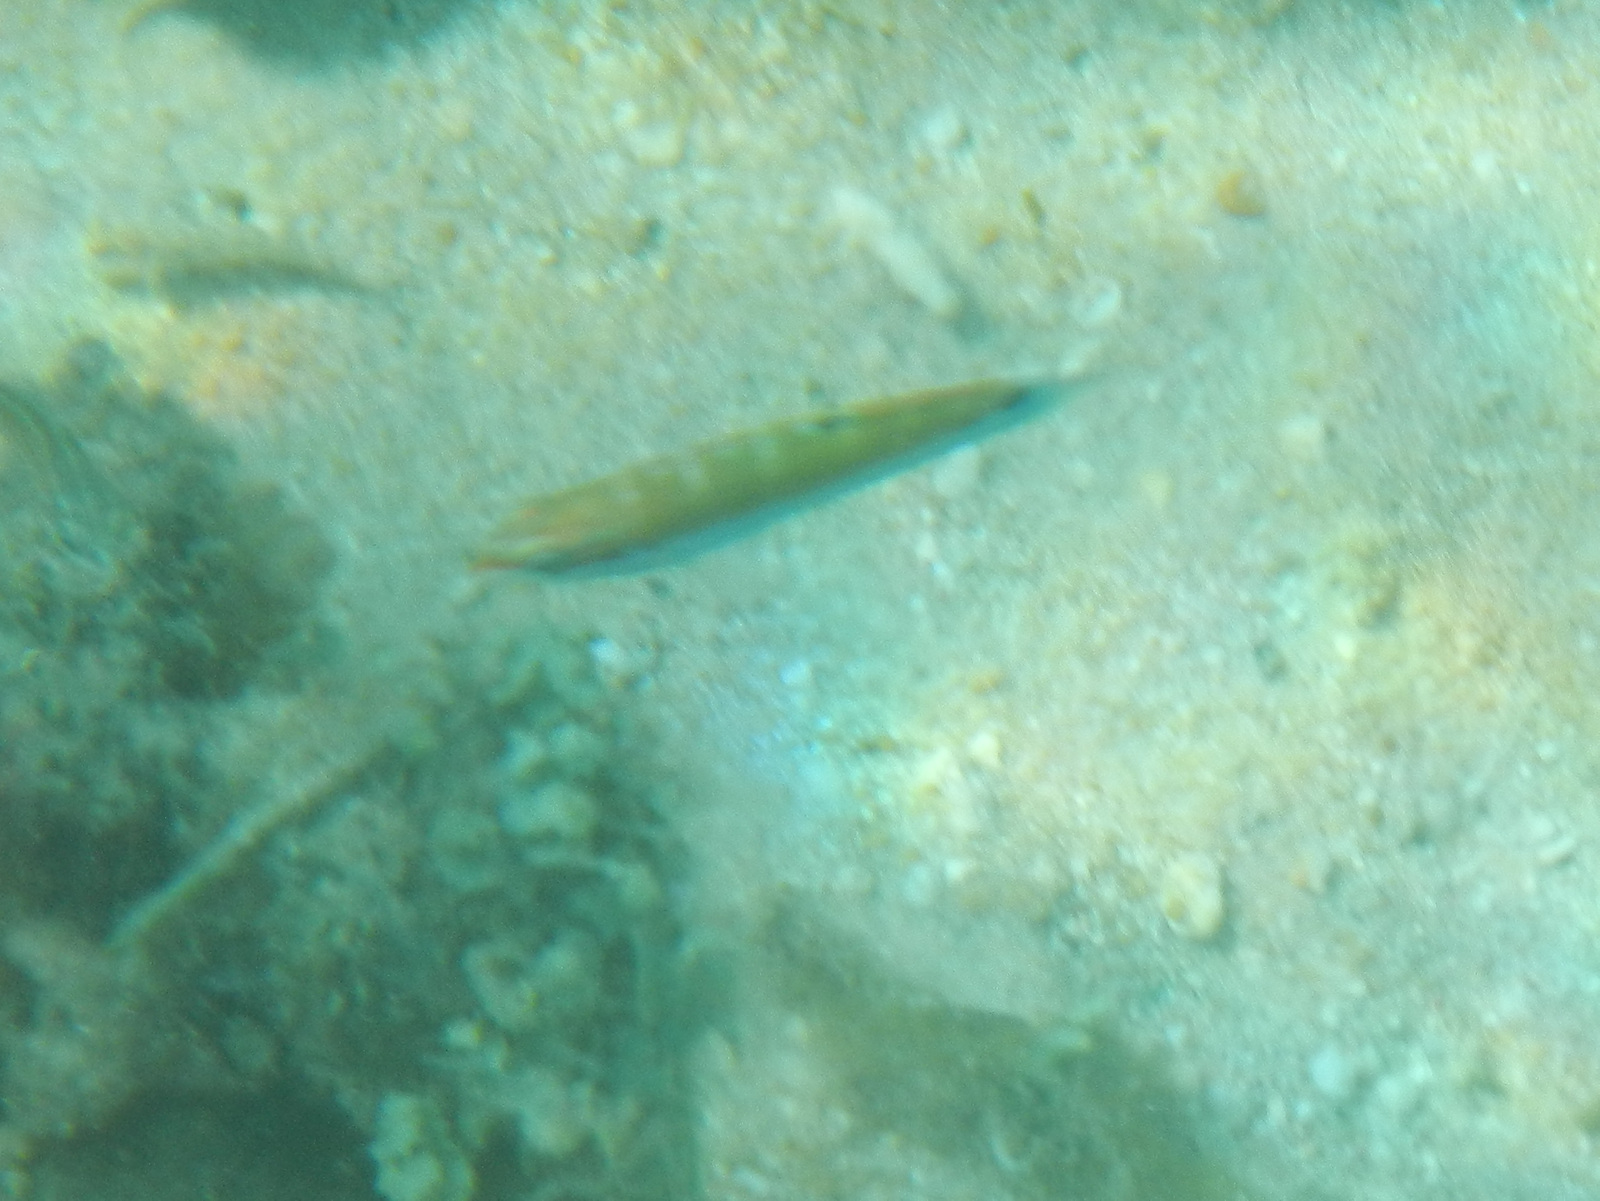
Thalassoma lunare (Moon Wrasse)